Beverly Hills Little Theatre for Professionals

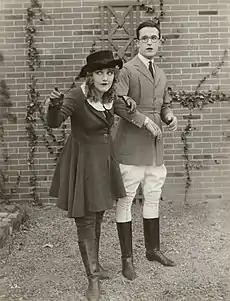

An article in "Variety" stated that Lloyd's mother Elisabeth Fraser Lloyd (listed as Sarah Elisabeth Fraser), Gladys Lloyd Cassell (wife of Edward G. Robinson), and Sam Hardy served on the "coin-raising" committee. For three years, from 1932 to 1935, with its partner Vine Street Theatre, it also produced films under the name Mirror.